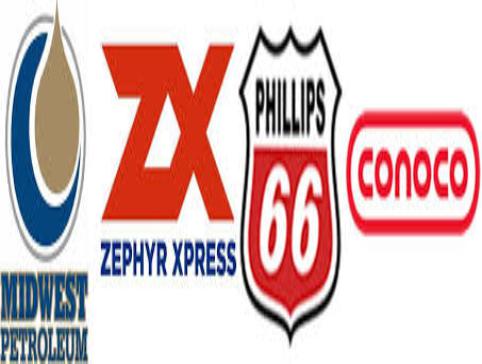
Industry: Transportation